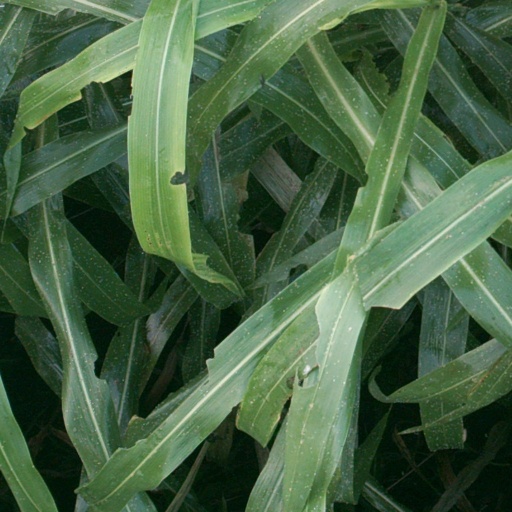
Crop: sorghum